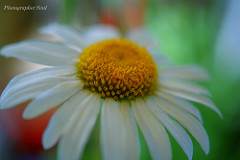
Flower: daisy